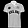
Label: T - shirt / top